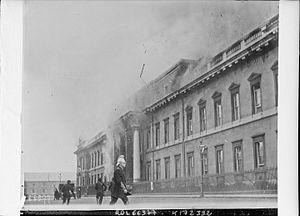
maison des douanes en feu, Dublin, 25 mai 1921